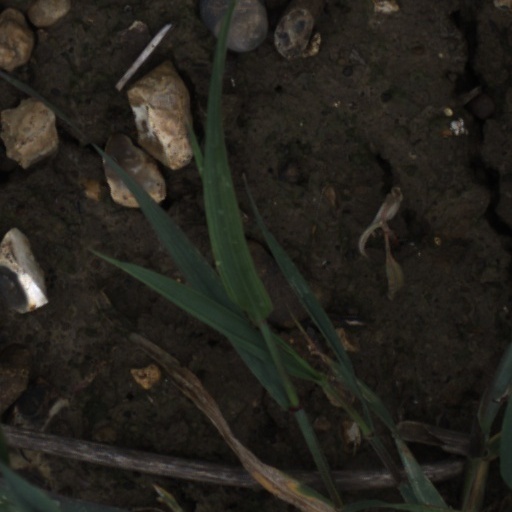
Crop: wheat